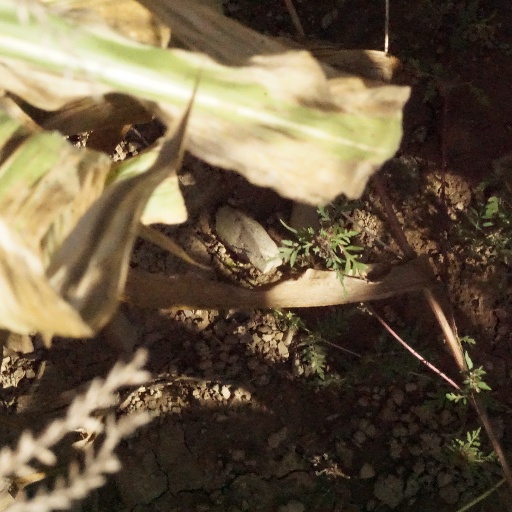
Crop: maize; corn